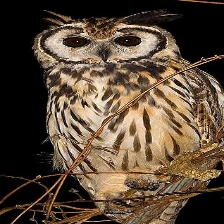
Species: STRIPED OWL
Scientific name: ASIO CLAMATOR
ImageNet parent category: great_grey_owl